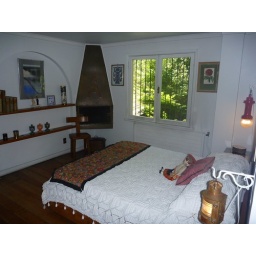
bedroom in Neruda house